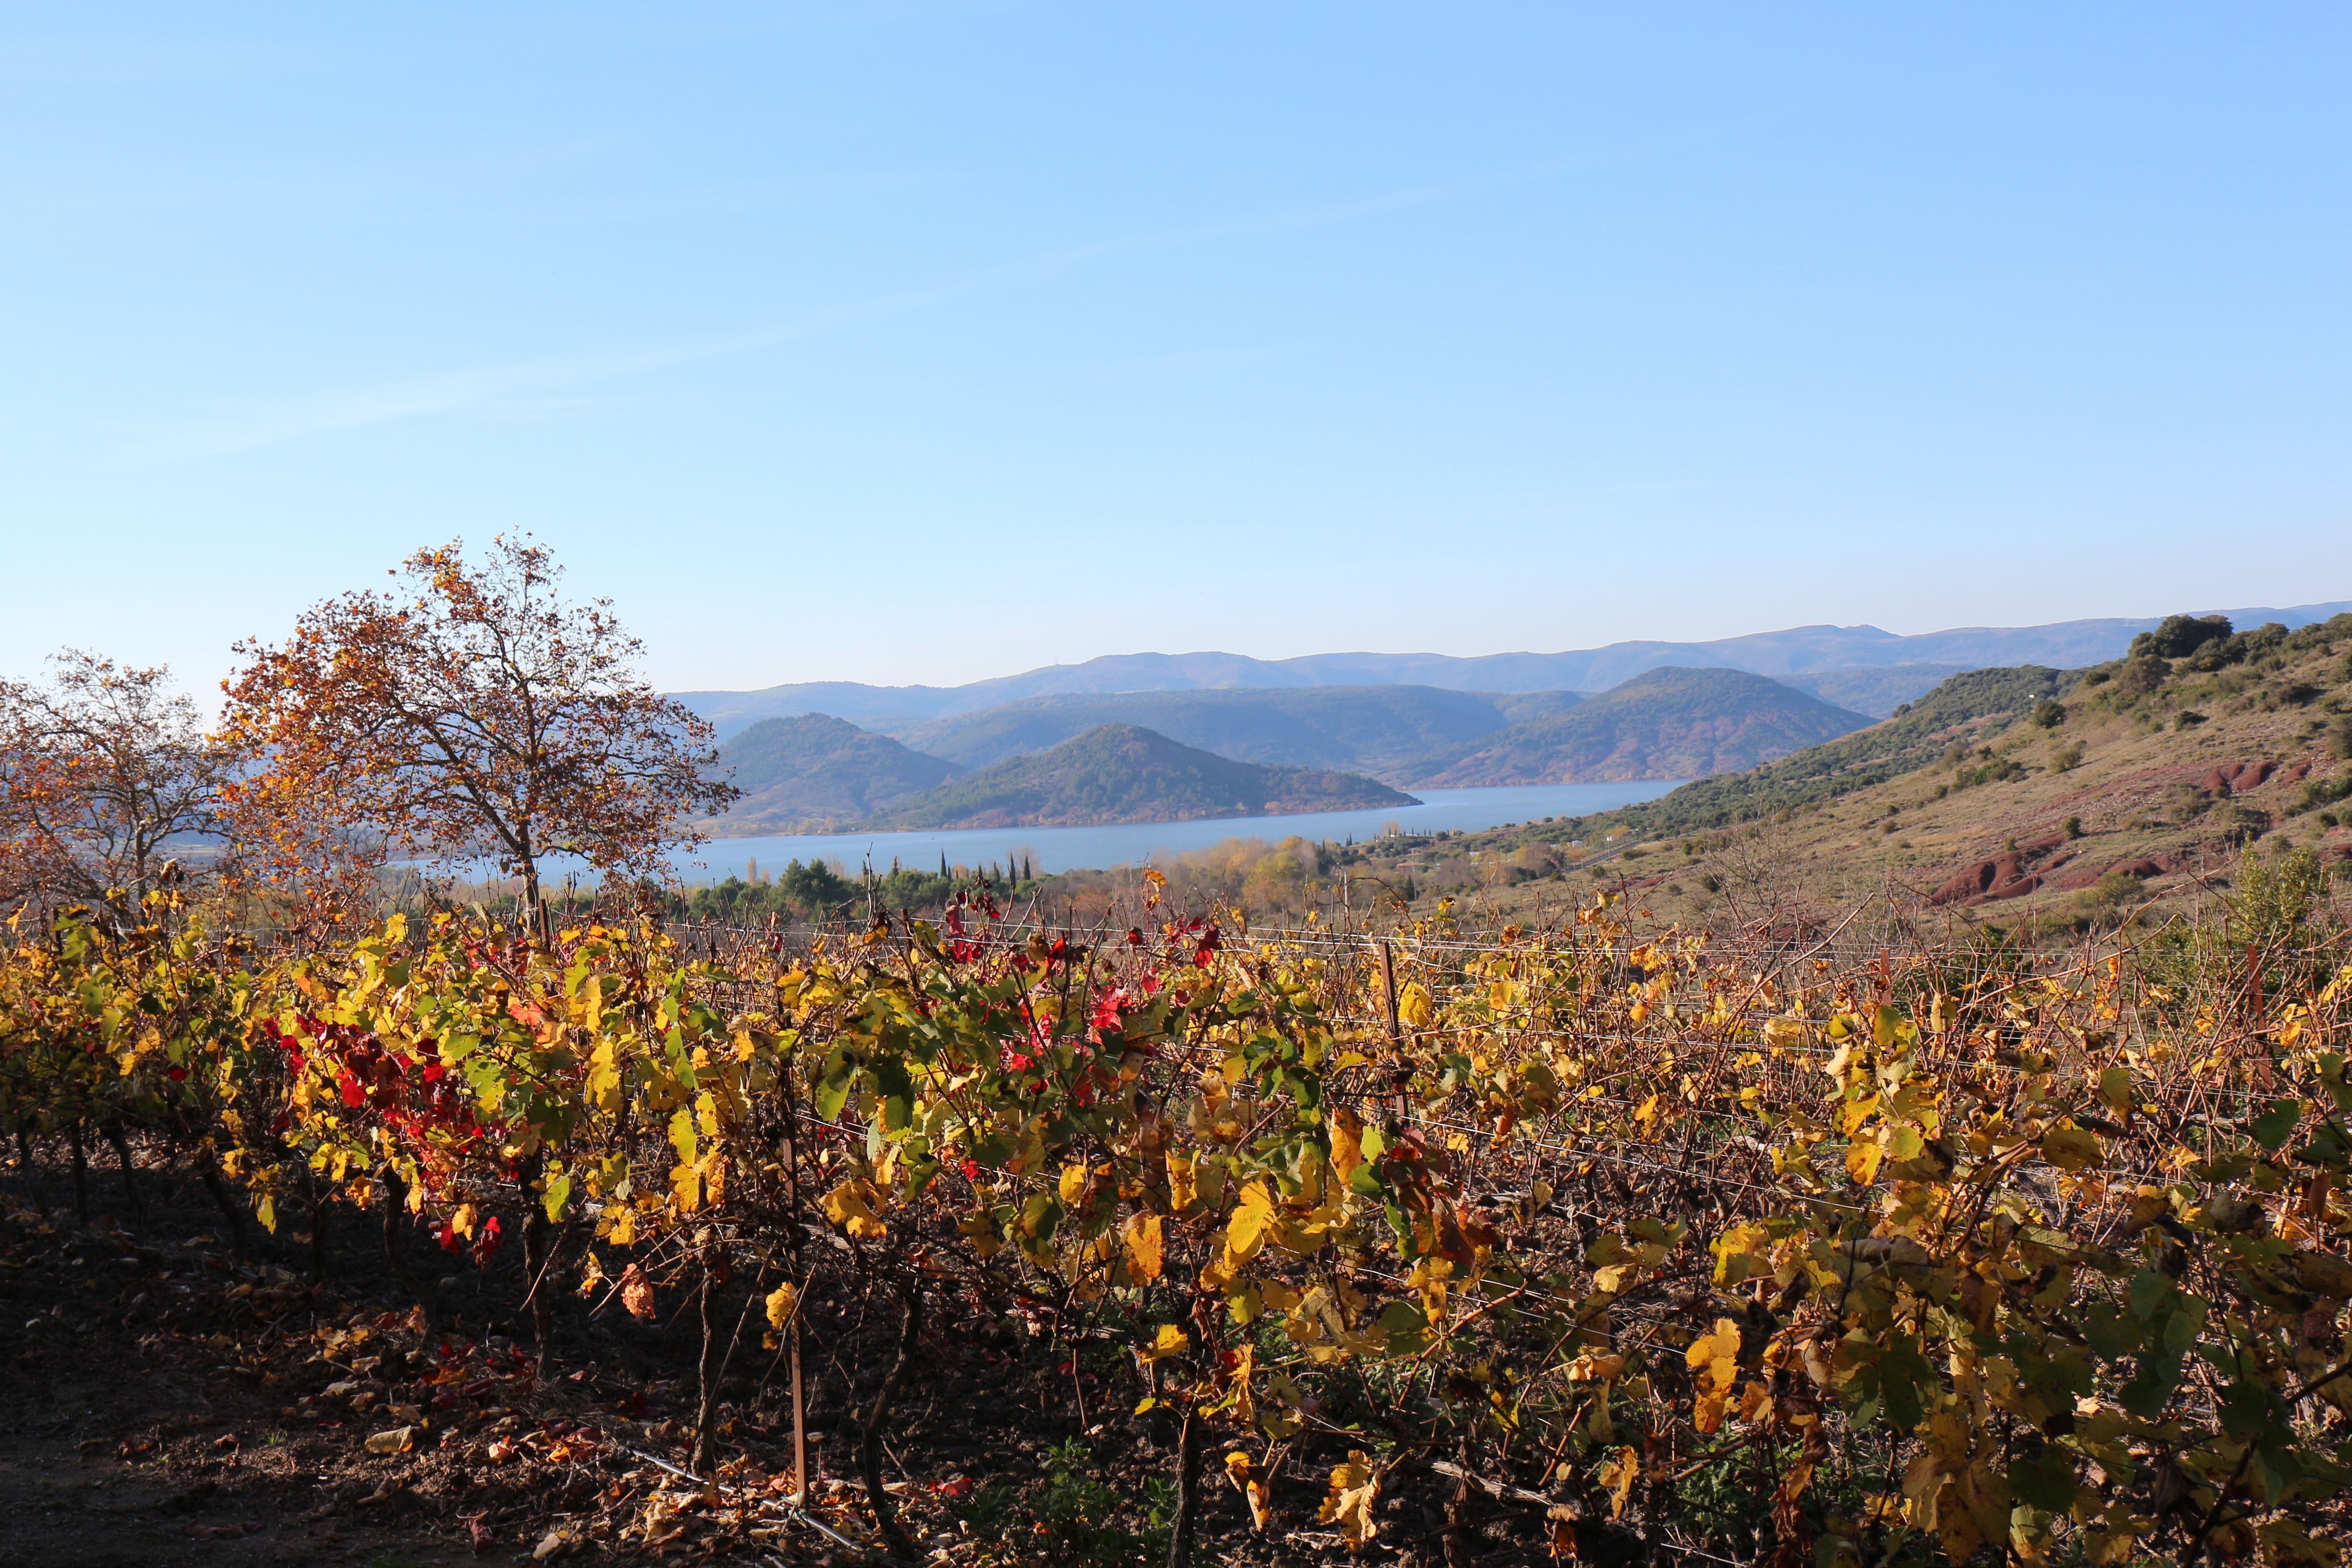
tree, mountain, vine, field, morning, leaf, fall, flower, lake, color, autumn, agriculture, season, herald, salagou